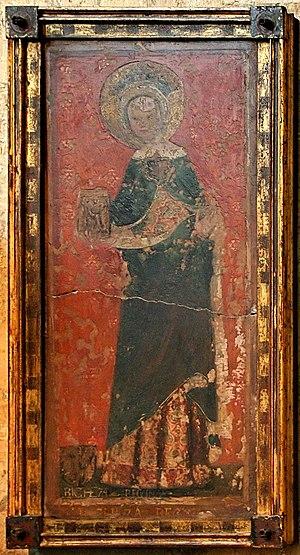
Richezza de Lorraine, née vers 993 et morte le 21 mars 1063 à Saalfeld en Thuringe, fut reine de Pologne de 1025 à 1031, puis duchesse de Pologne de 1032 à 1034, en tant qu'épouse du souverain Mieszko II Lambert.